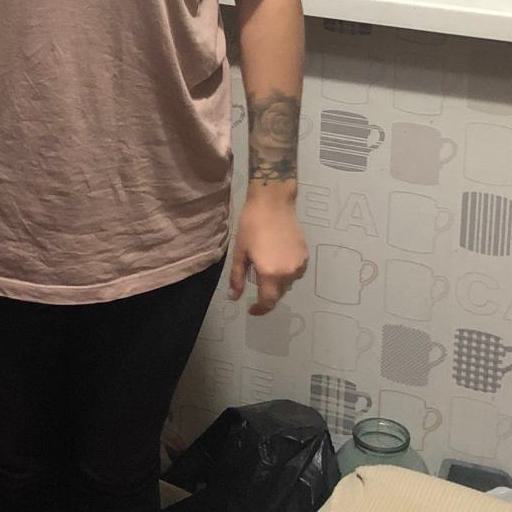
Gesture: no_gesture